Merc Storia

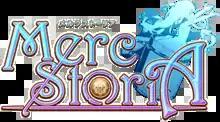

is an online free-to-play fantasy role-playing game created by Happy Elements. It was released in Japan in 2014 for Android and iOS devices. An anime adaptation by Encourage Films, aired from October 11 to December 27, 2018.